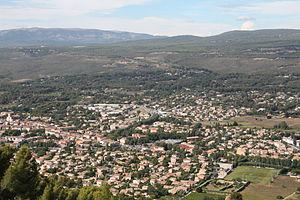
Vue du Beausset depuis le Beausset Vieux (Var, France).
Le Beausset est une commune française située près de Toulon, dans le département du Var, en région Provence-Alpes-Côte d'Azur.